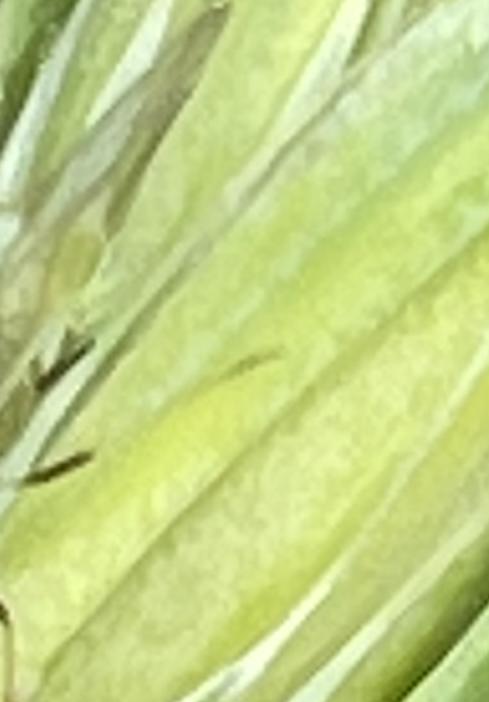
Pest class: english_grain_aphid